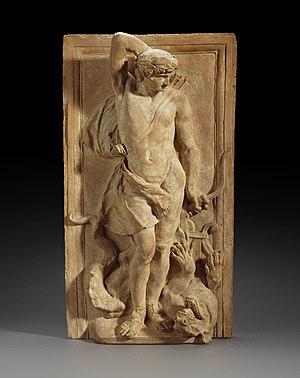
Apollon est le dieu grec des arts, du chant, de la musique, de la beauté masculine, de la poésie et de la lumière. Il est conducteur des neuf muses. Apollon est également le dieu des purifications et de la guérison, mais peut apporter la peste par son arc ; enfin, c'est l'un des principaux dieux capables de divination, consulté, entre autres, à Delphes, où il rendait ses oracles par la Pythie de Delphes. Il a aussi été honoré par les Romains, qui l'ont adopté très rapidement sans changer son nom. Dès le Vᵉ siècle av. J.-C., ils l'adoptèrent pour ses pouvoirs guérisseurs et lui élevèrent des temples.